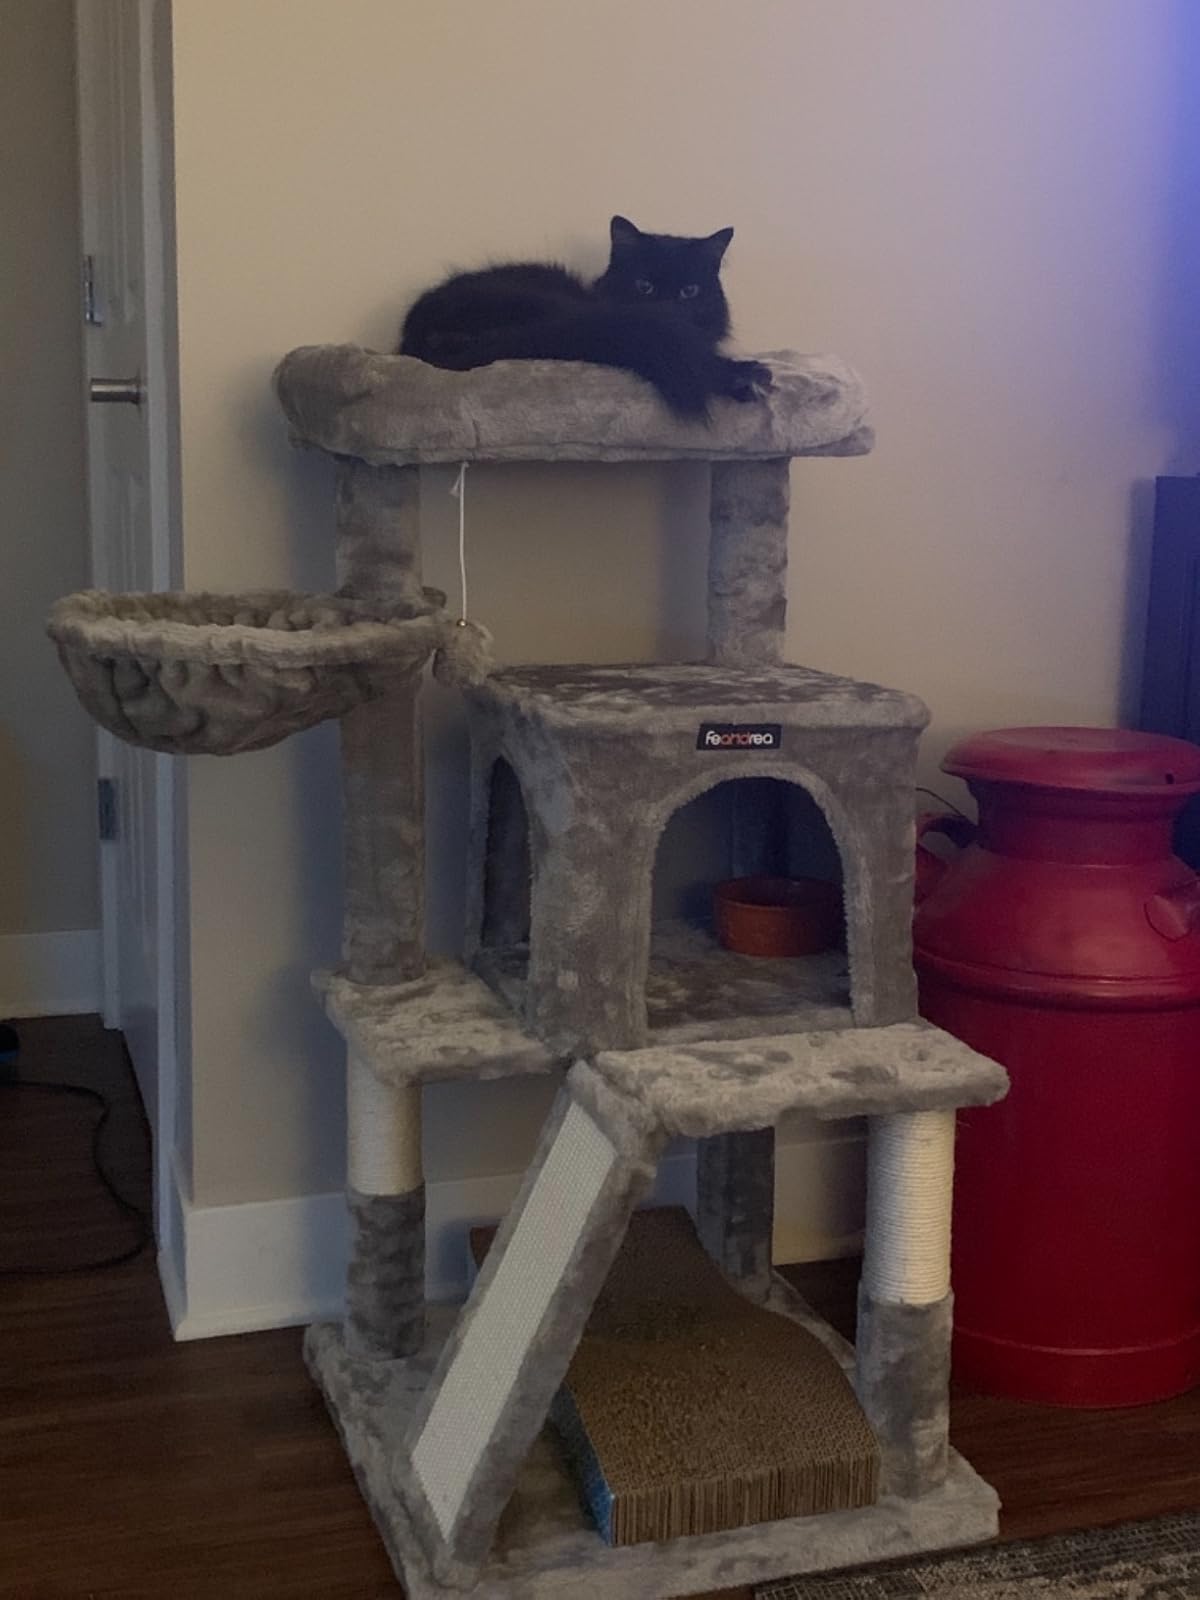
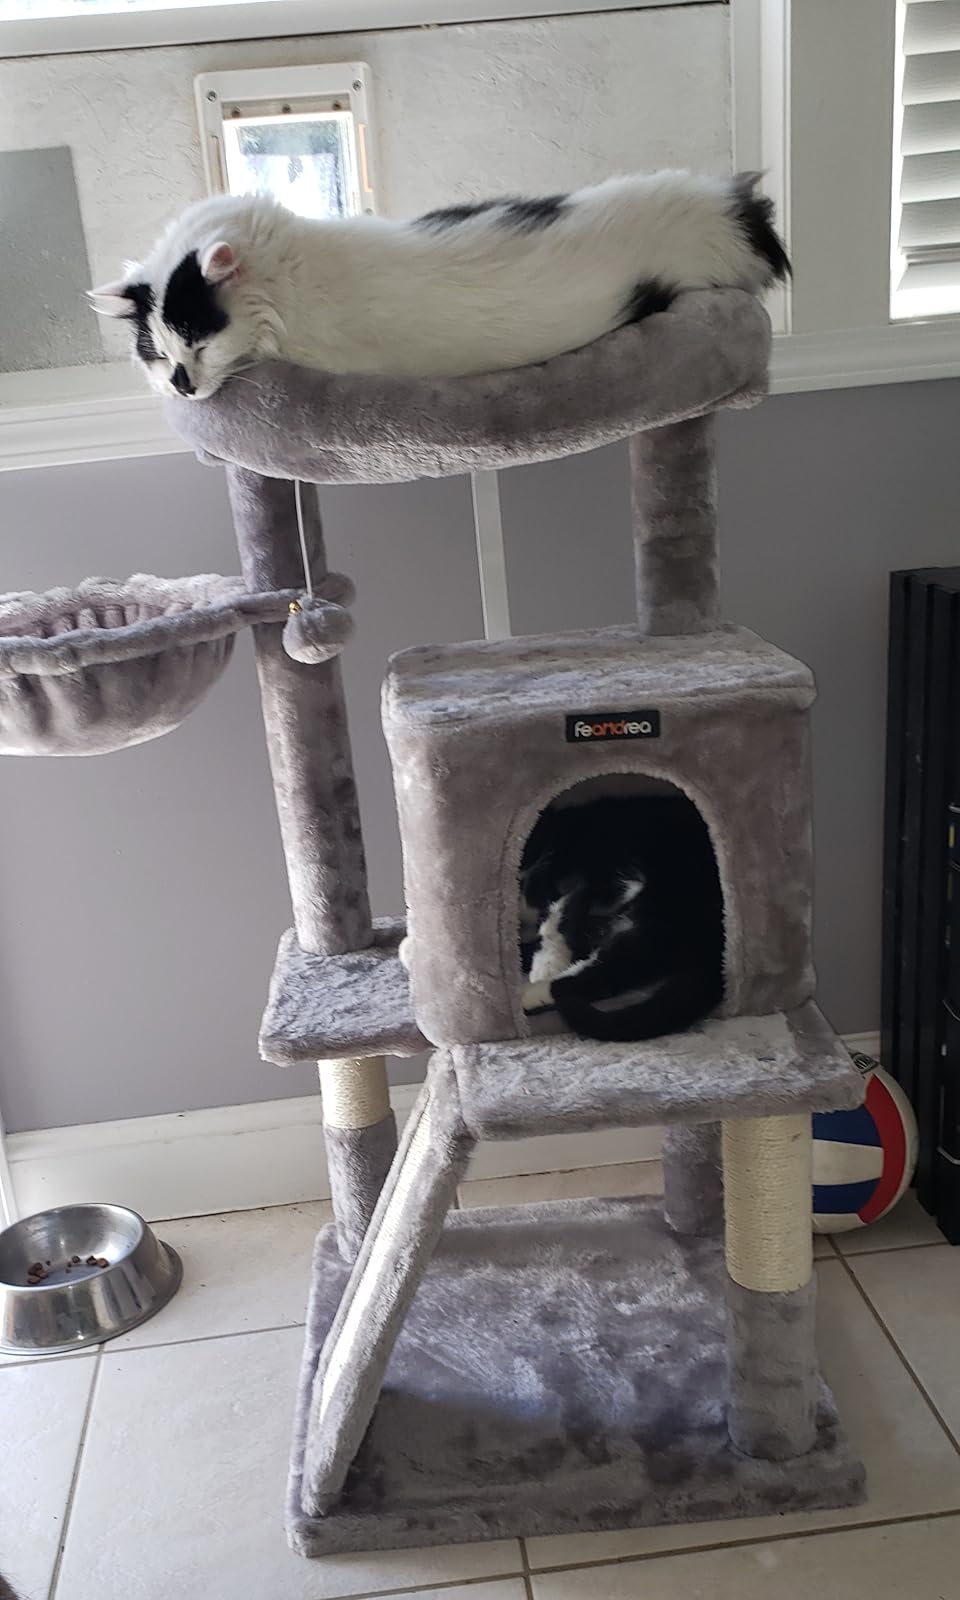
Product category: items_cat tree
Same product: yes